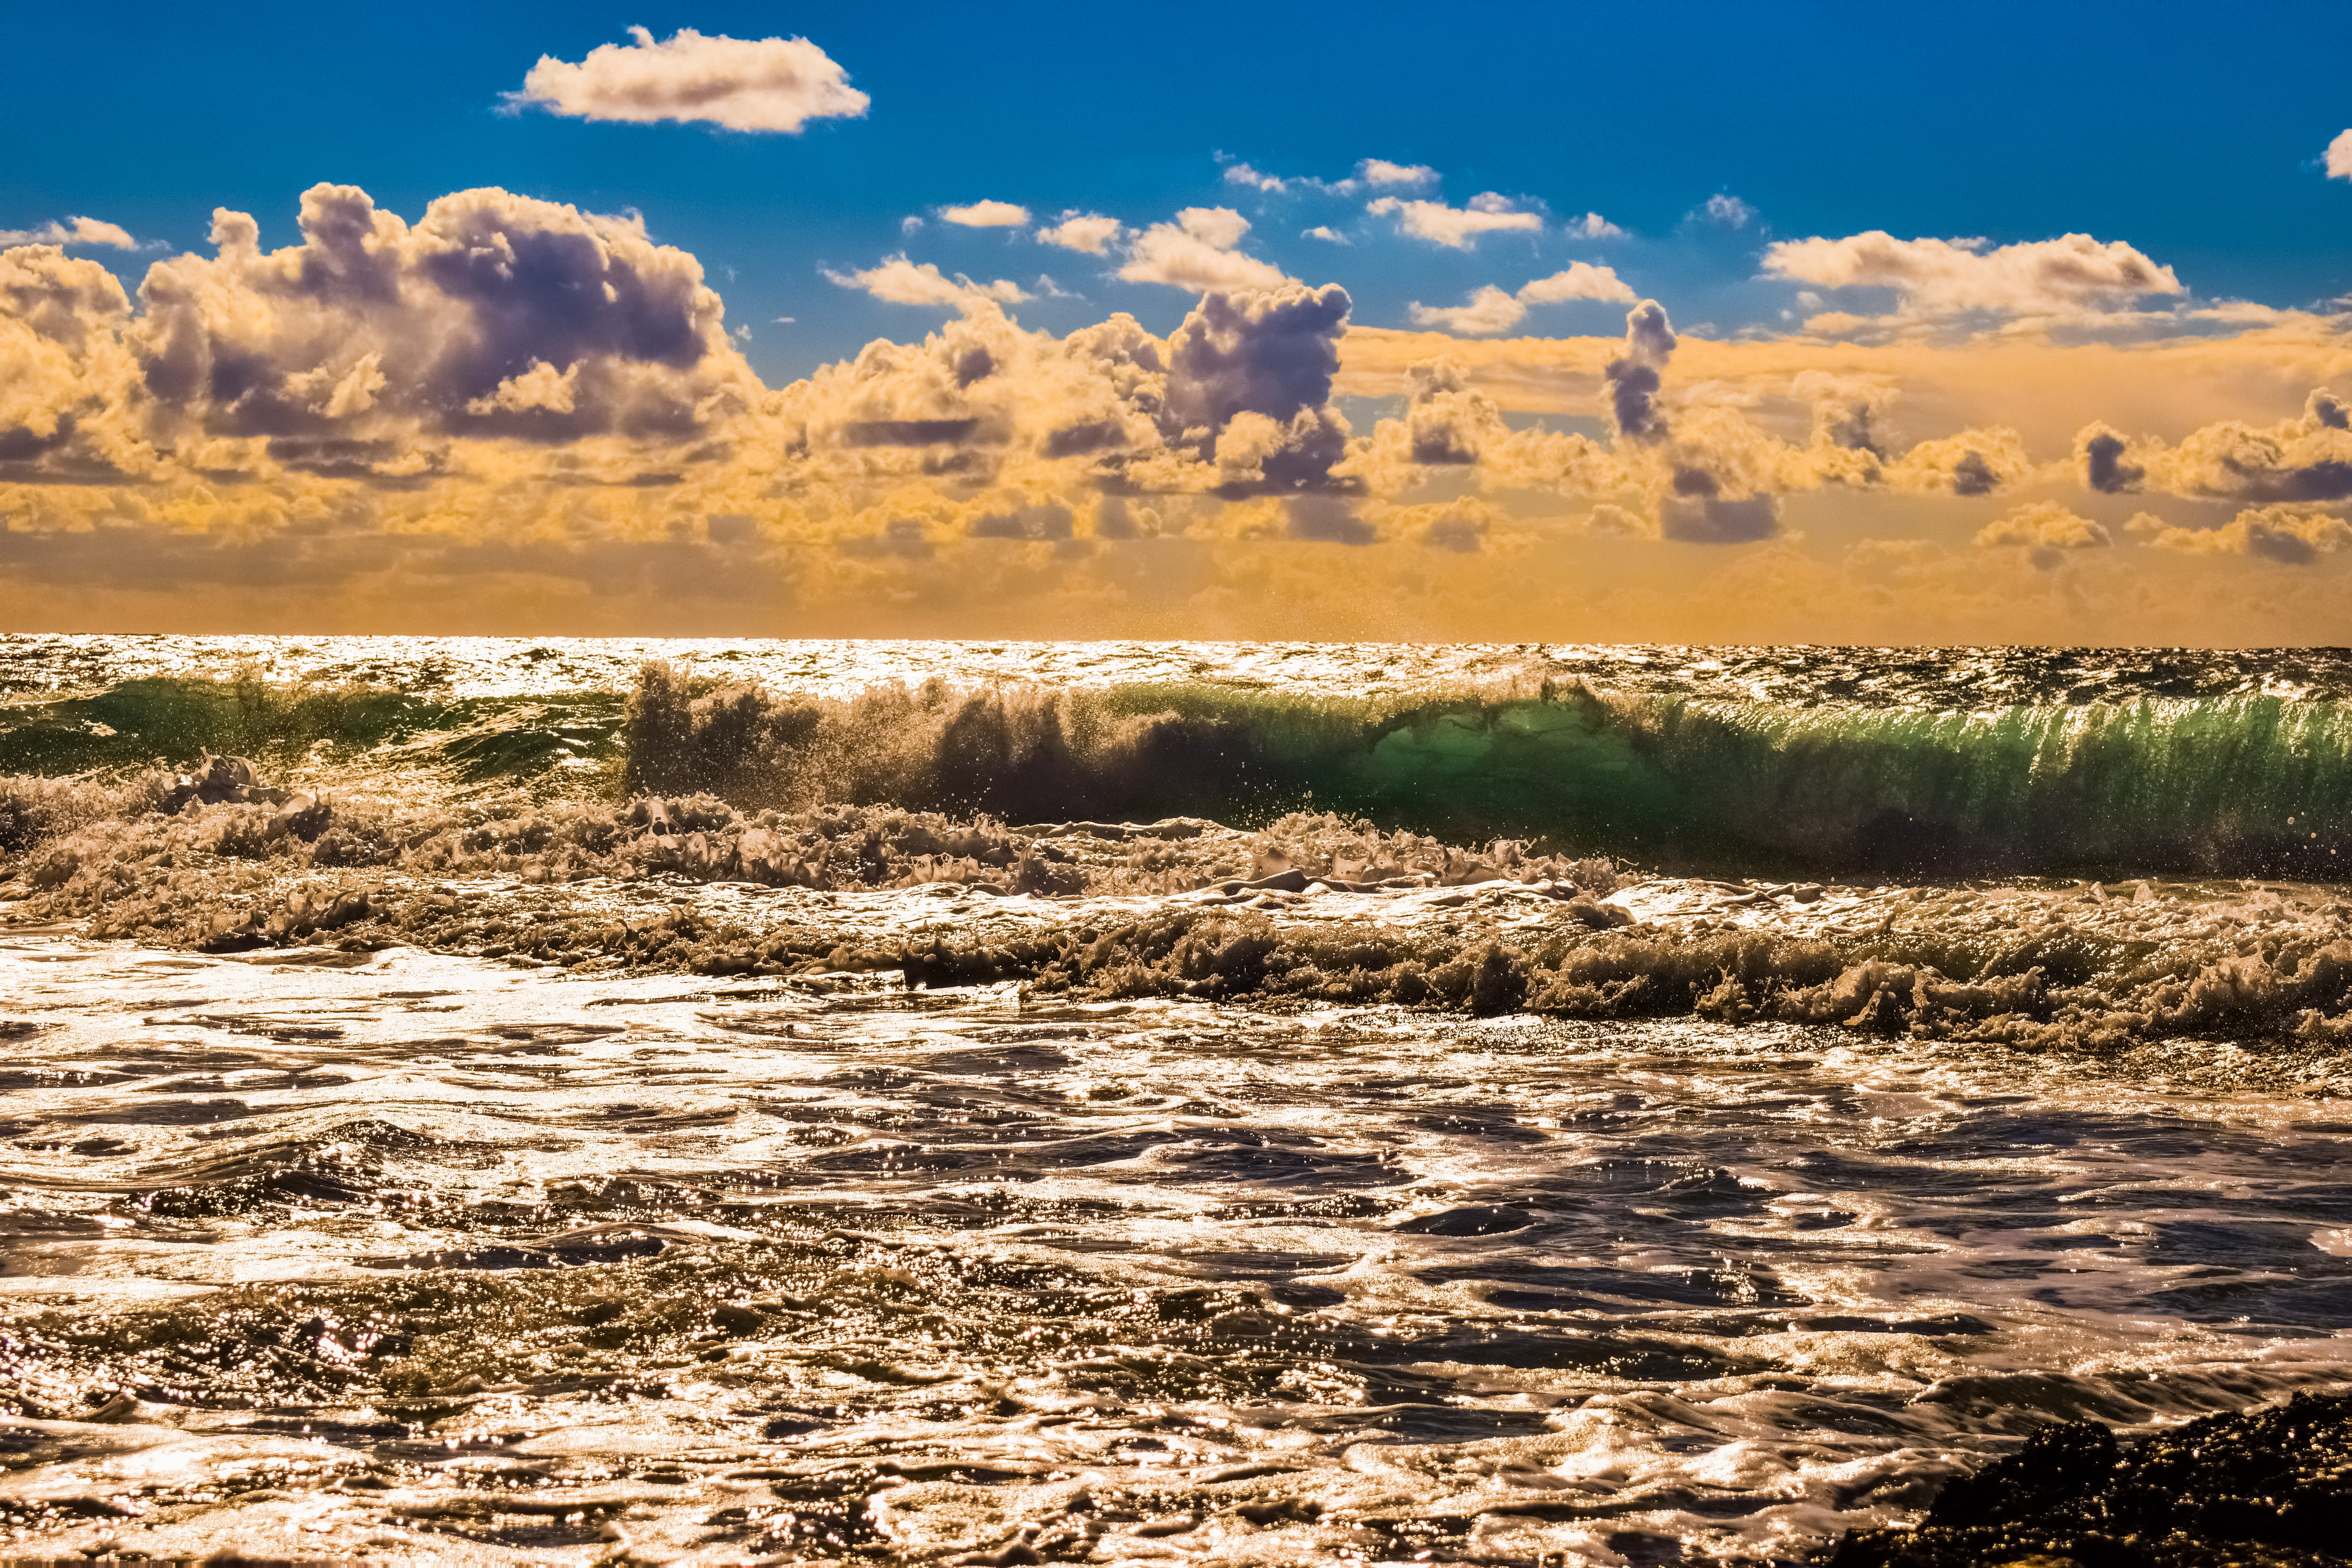
landscape, sea, coast, nature, grass, sand, rock, horizon, wilderness, cloud, sky, sunset, field, prairie, sunlight, morning, hill, desert, shore, wave, valley, scenery, colorful, plain, clouds, grassland, badlands, wetland, plateau, habitat, afternoon, ecosystem, steppe, rural area, natural environment, grass family